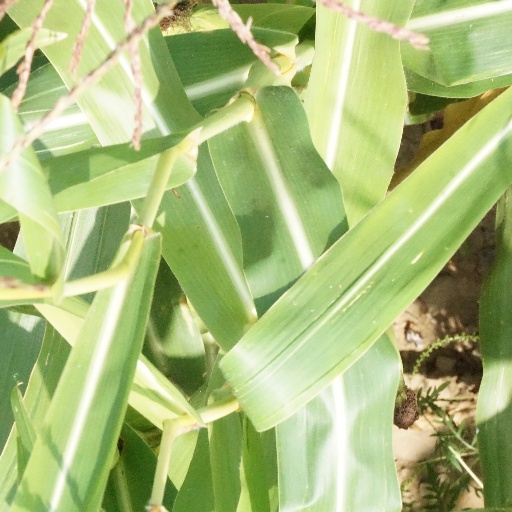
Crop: maize; corn